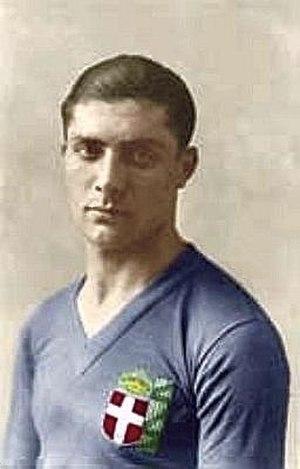
L'équipe d'Italie de football est la sélection de joueurs italiens représentant le pays lors des compétitions internationales de football masculin, sous l'égide de la Fédération italienne de football.
Giuseppe Meazza, né le 23 août 1910 à Milan et mort le 21 août 1979 à Lissone, est un footballeur international italien, qui évoluait au poste d'attaquant.
Jules Vandooren, né le 30 décembre 1908 à Armentières et mort le 7 janvier 1985 à Calais, est un footballeur international et entraîneur français.